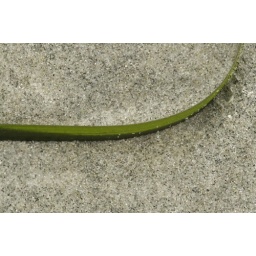
A blade of sea grass in the sand